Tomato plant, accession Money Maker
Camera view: vertical (180 deg); turntable rotation: 90 degrees
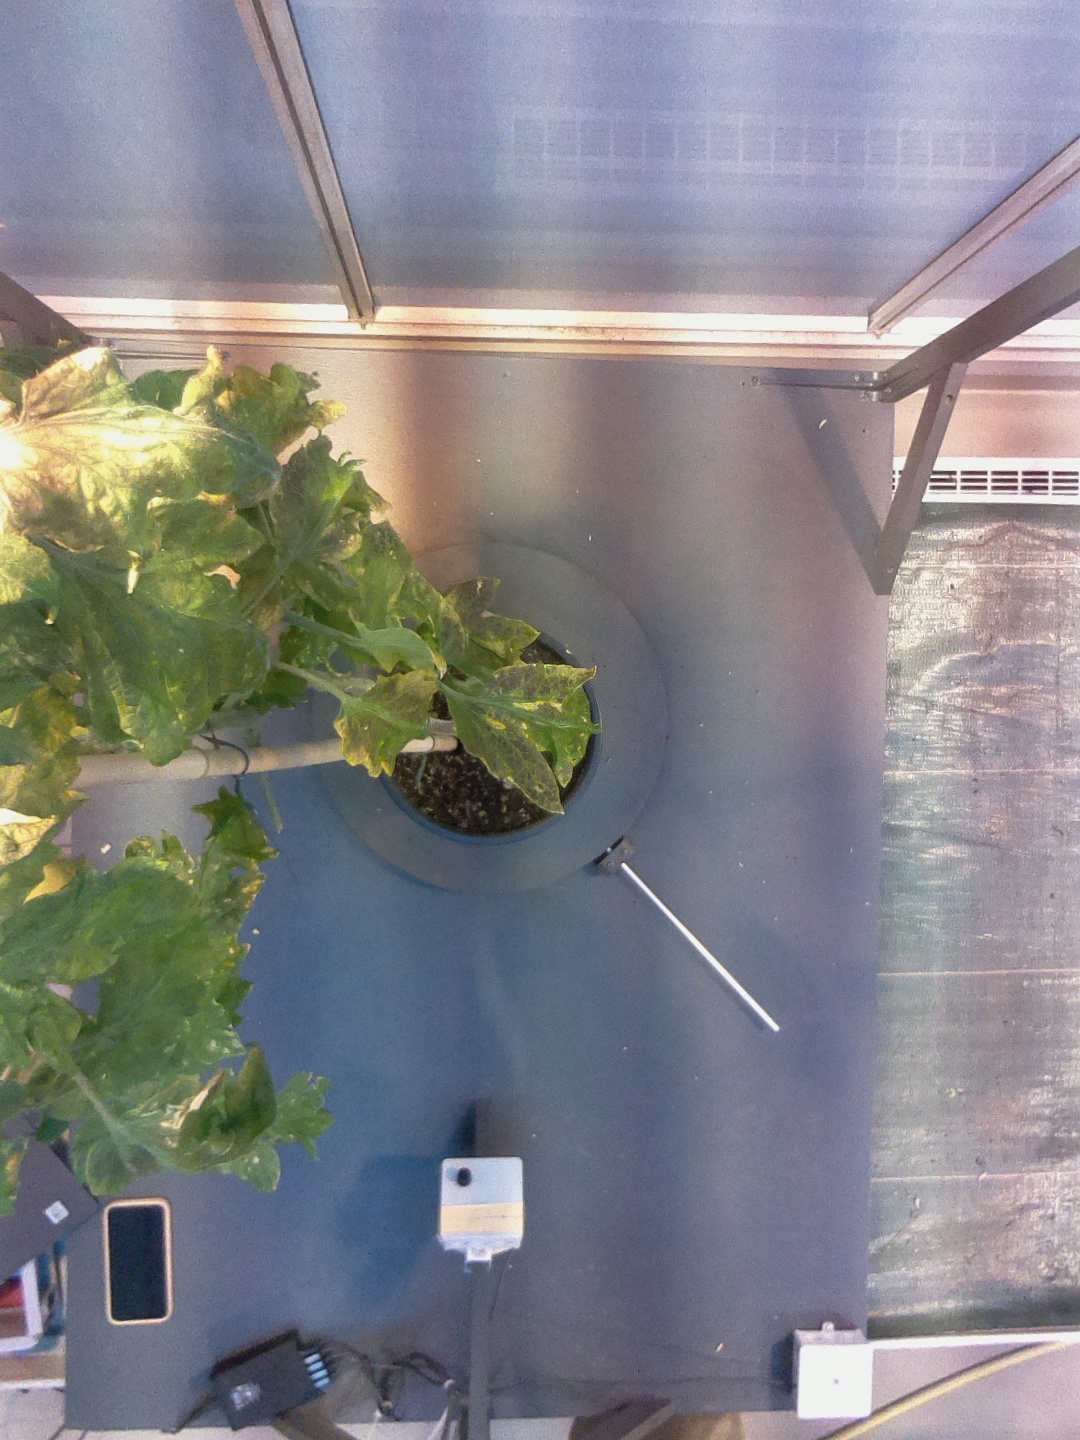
BBCH growth stage 75: 50%-60% of final fruit size